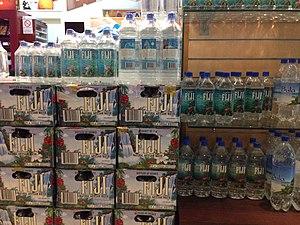
Fiji Water, ou eau Fiji est une marque d'eau de source en bouteille créée par l'entrepreneur canadien David Gilmour et actuellement détenue et exploitée par la société californienne The Wonderful Company. L'eau est embouteillée aux îles Fidji et provient d'un aquifère artésien situé à Viti Levu, plus grande île de l'archipel.